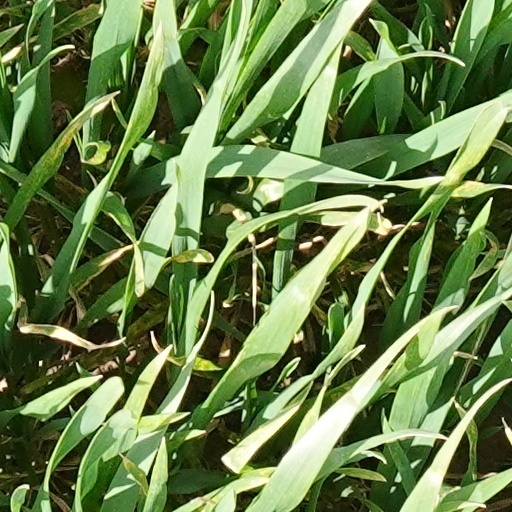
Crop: wheat